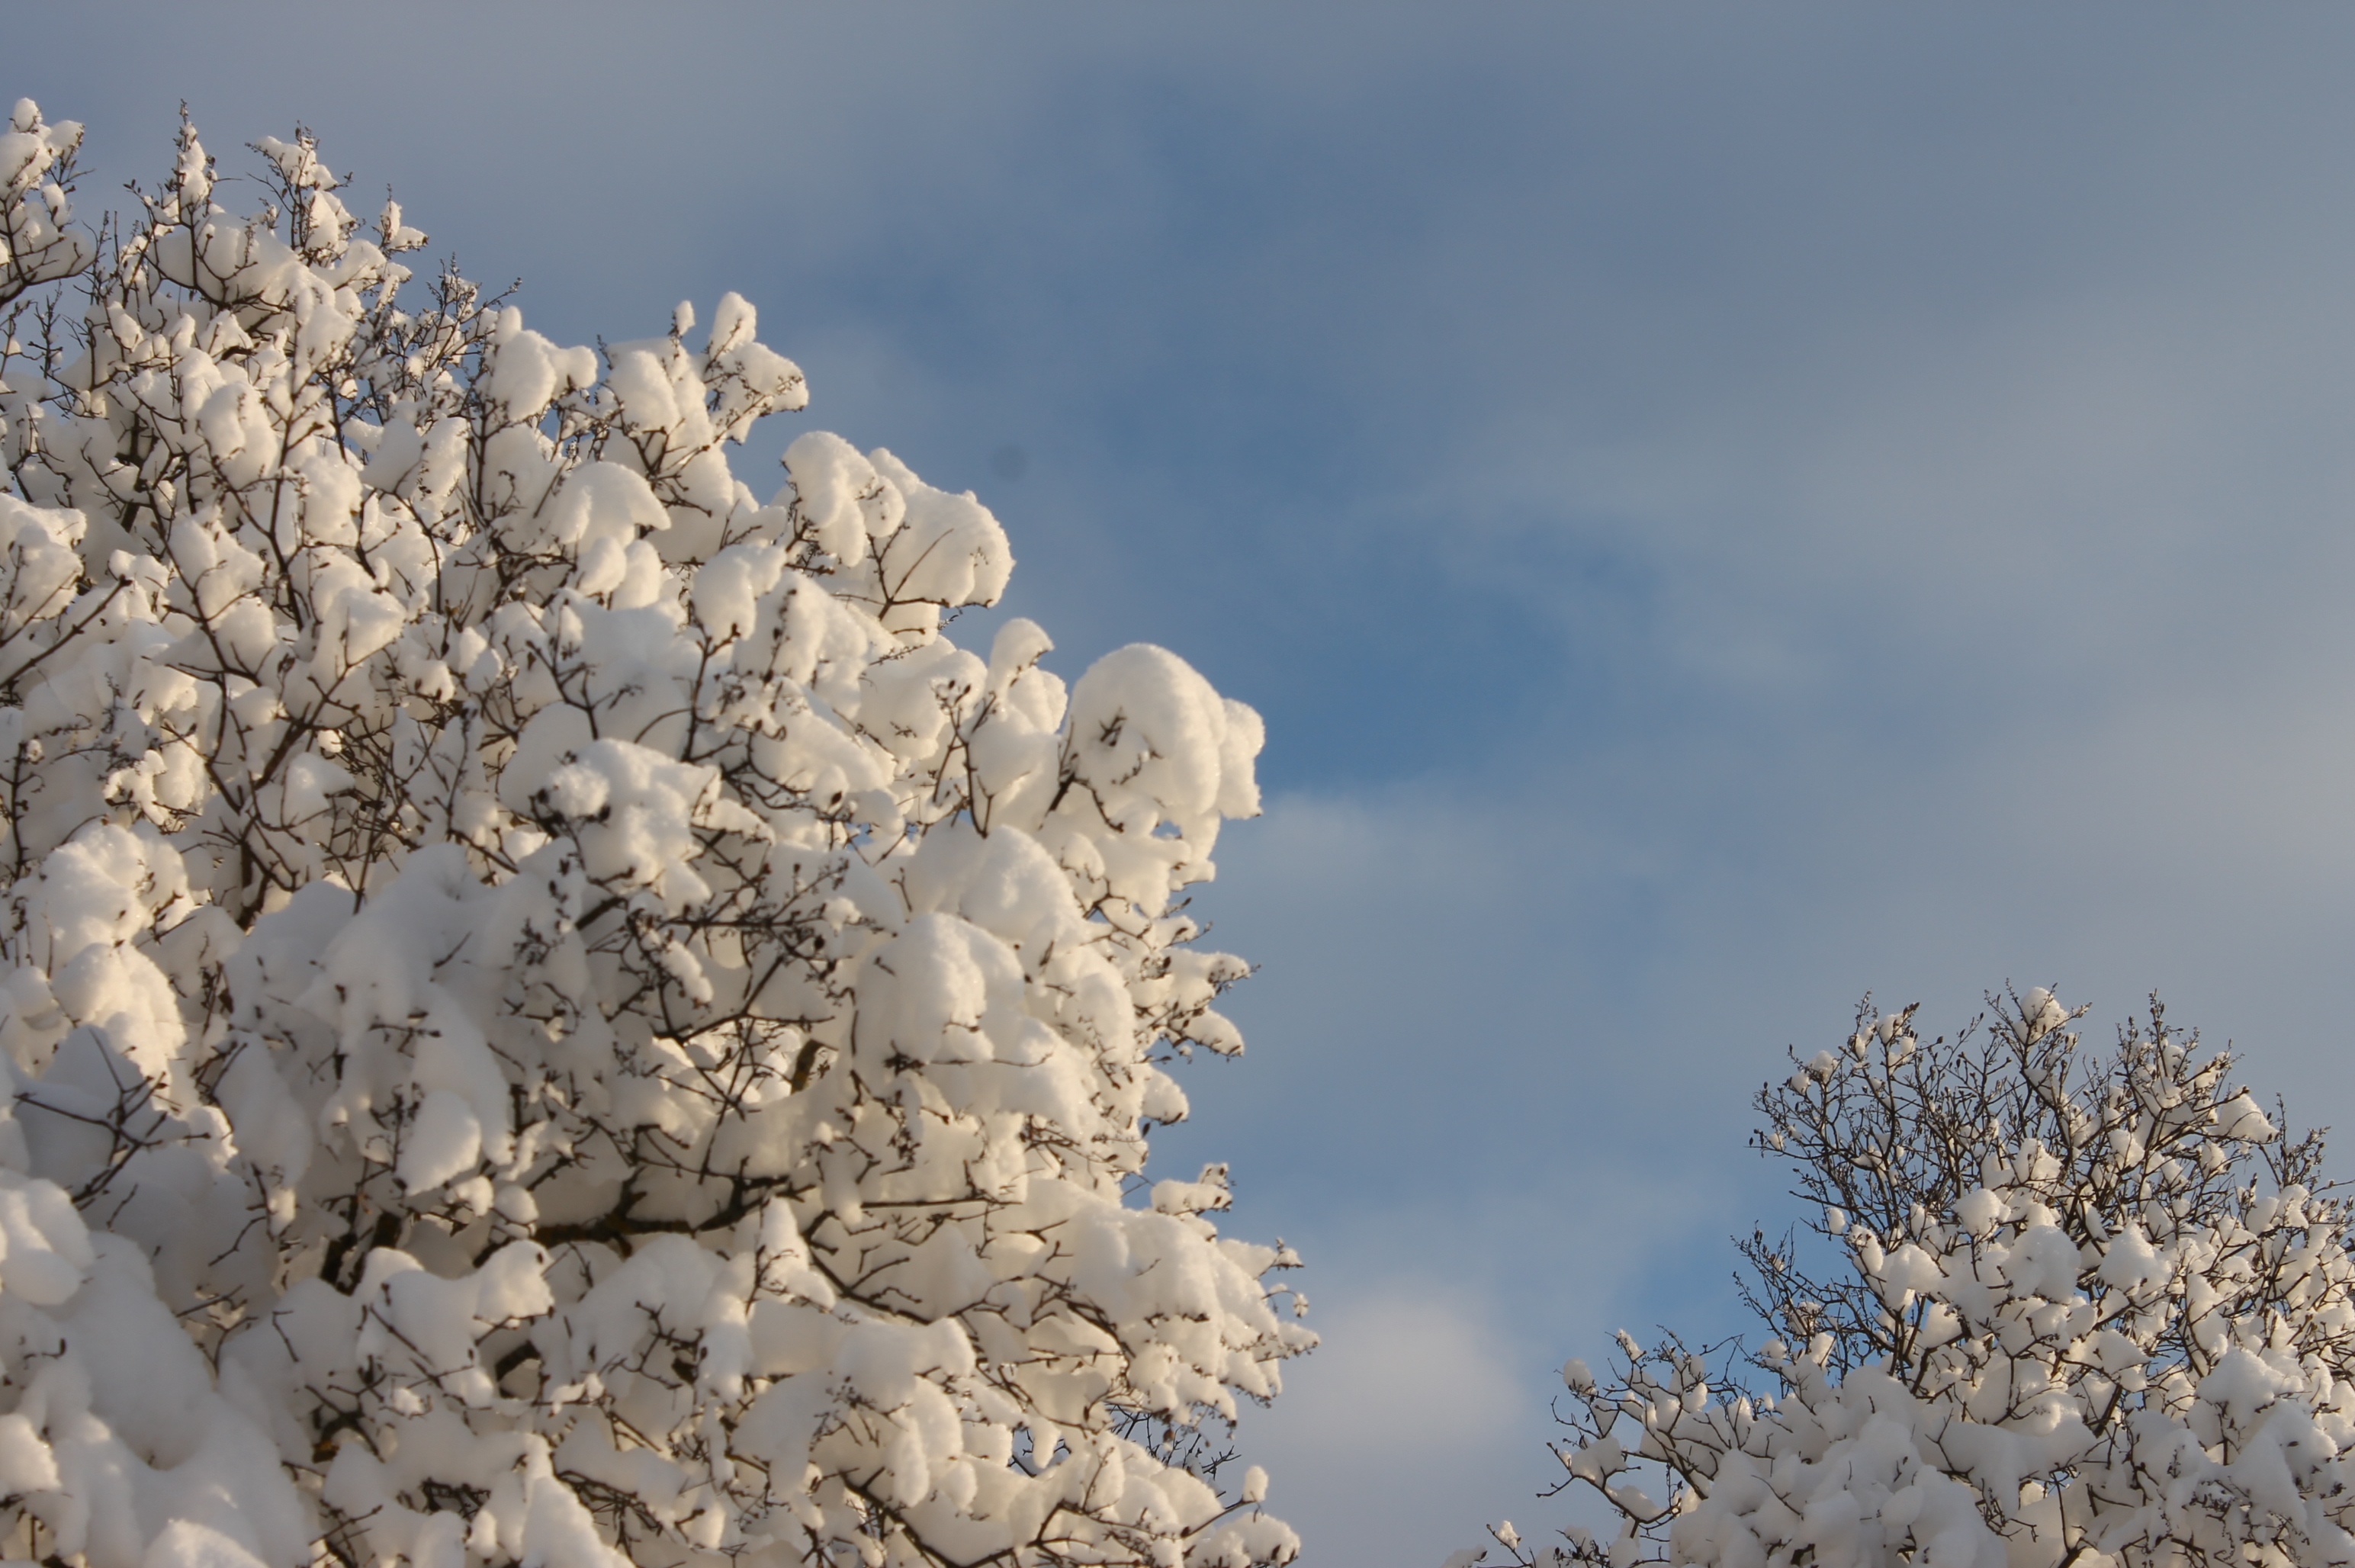
tree, nature, rock, branch, mountain, snow, cold, winter, cloud, sky, sunlight, flower, frost, ice, weather, season, freezing